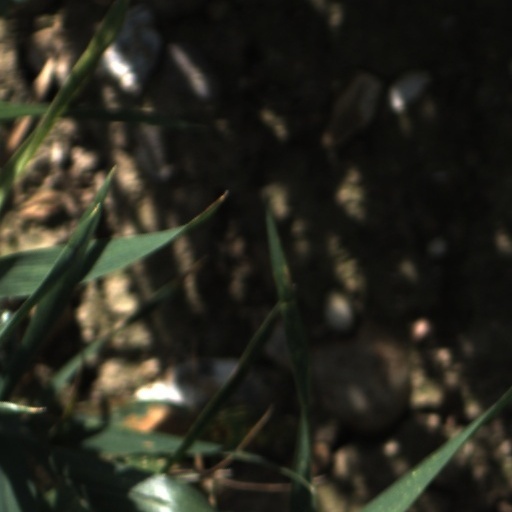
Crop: wheat